Anarchism in Armenia

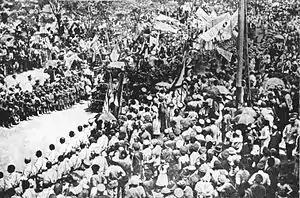
A celebration in Yerevan on May 28, 1919.

After the disintegration of the Russian Empire during World War I and the subsequent rise to power of the Bolsheviks, the treaty of Brest-Litovsk permitted the reoccupation of Western Armenia by Ottoman forces, which began to encroach on Eastern Armenian territory. The Armenian Revolutionary Federation coordinated an armed resistance to the Ottomans, which halted their advances at Sardarabad, Abaran and Karakilisa, thus securing the independence of Armenia. The Democratic Republic of Armenia was subsequently established by the ARF, which began a period of reconstruction in the country.